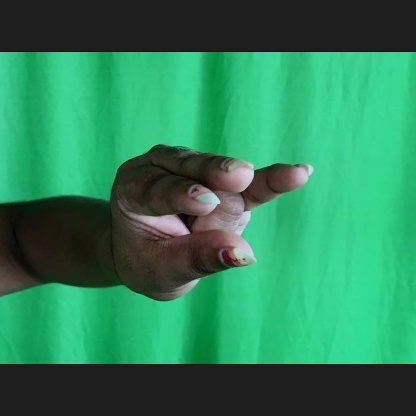
Mudra: Kangulam